Søholt

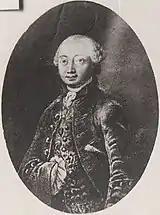
Gotske Hans von Krogh

Lützow's wife, Anna Sophie Holsten, who became a widow in 1759, sold Søholt and the other estates to their son-in-la Hans von Krogh. Krogh had no children and in 1784 ceded Søholt to his nephew, Godske Hans von Krogh the Younger. After his early death, in 1790, Søholt passed to his brother, Caspar Hermann von Krogh, who would however only survive his brother by a year. On his death bed he married his late brother's fiancé, Elisabeth Catharina Lehn. She was a daughter of Poul Abraham Lehn, Baron of Hvidkilde and Guldborgsund. A few years later, in 1796, she then married Julian Christian von Bertouch, but they would only have five years together since she died just 20 years old on a journey to Dresden in October 1802.